Jardins du Trocadéro

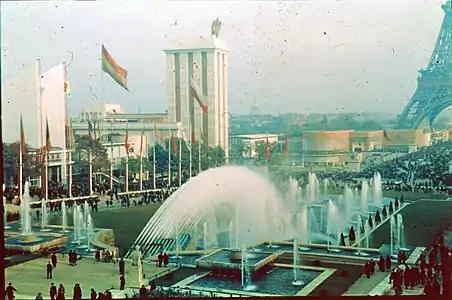
The Jardins du Trocadéro and Fountain of Warsaw with the Eiffel Tower in the background during the 1937 World Expo in Paris

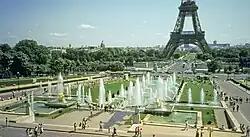
The Jardins du Trocadéro with the Eiffel Tower in the background

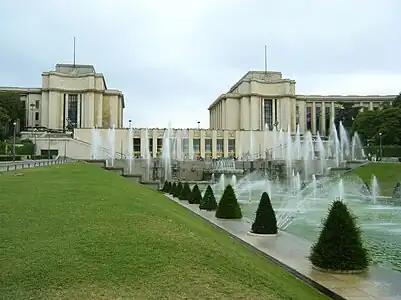
Fountain of Warsaw, with the Palais de Chaillot in the background

The entire site was formerly the garden of the original Trocadéro Palace, laid out by Adolphe Alphand for the 1878 Exposition Universelle.